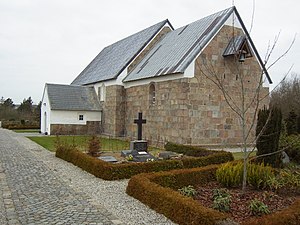
Hover Kirke (Ringkøbing-Skjern Kommune)
Hover kirke set fra øst
Hover Kirke ca. to kilometer vest for landsbyen Hover er én af de ældste stenkirker i Danmark og menes at være opført i 1100-tallet. Siden er kirkens form og udseende med få undtagelser ikke ændret, og den står som et eksempel på gammel dansk arkitektur.